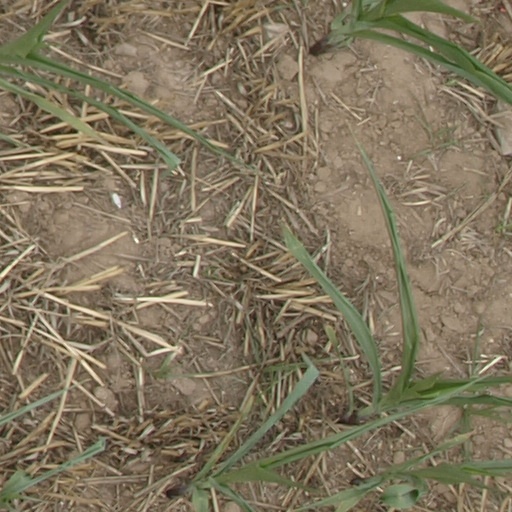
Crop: maize; corn